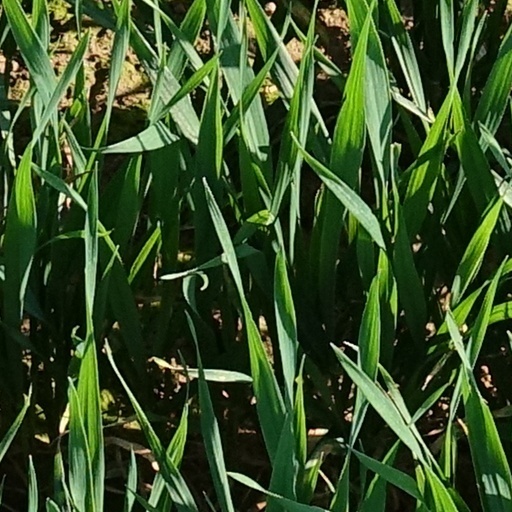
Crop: wheat